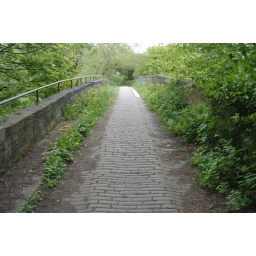
pack horse bridge over the river aire at calverley, west yorkshire, england